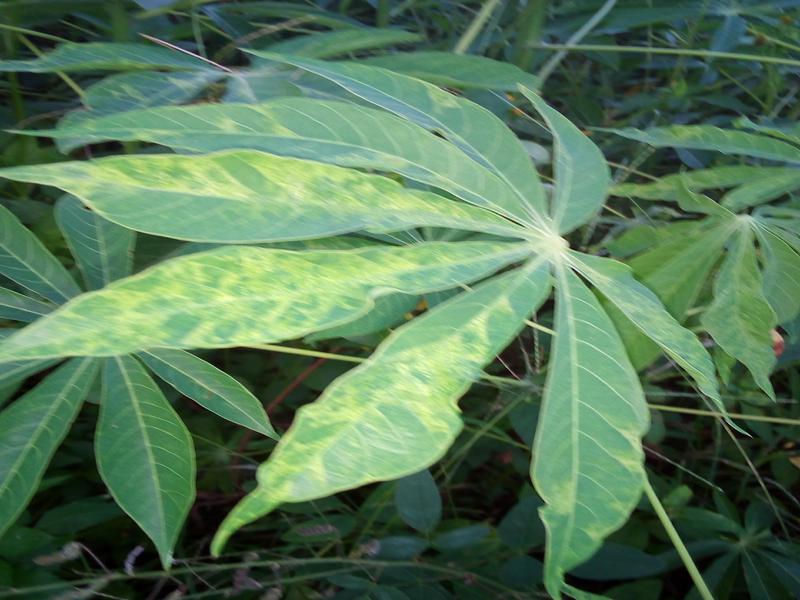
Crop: cassava
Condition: mosaic_disease